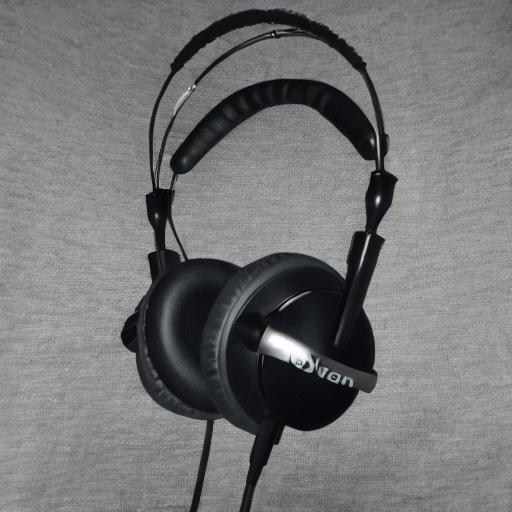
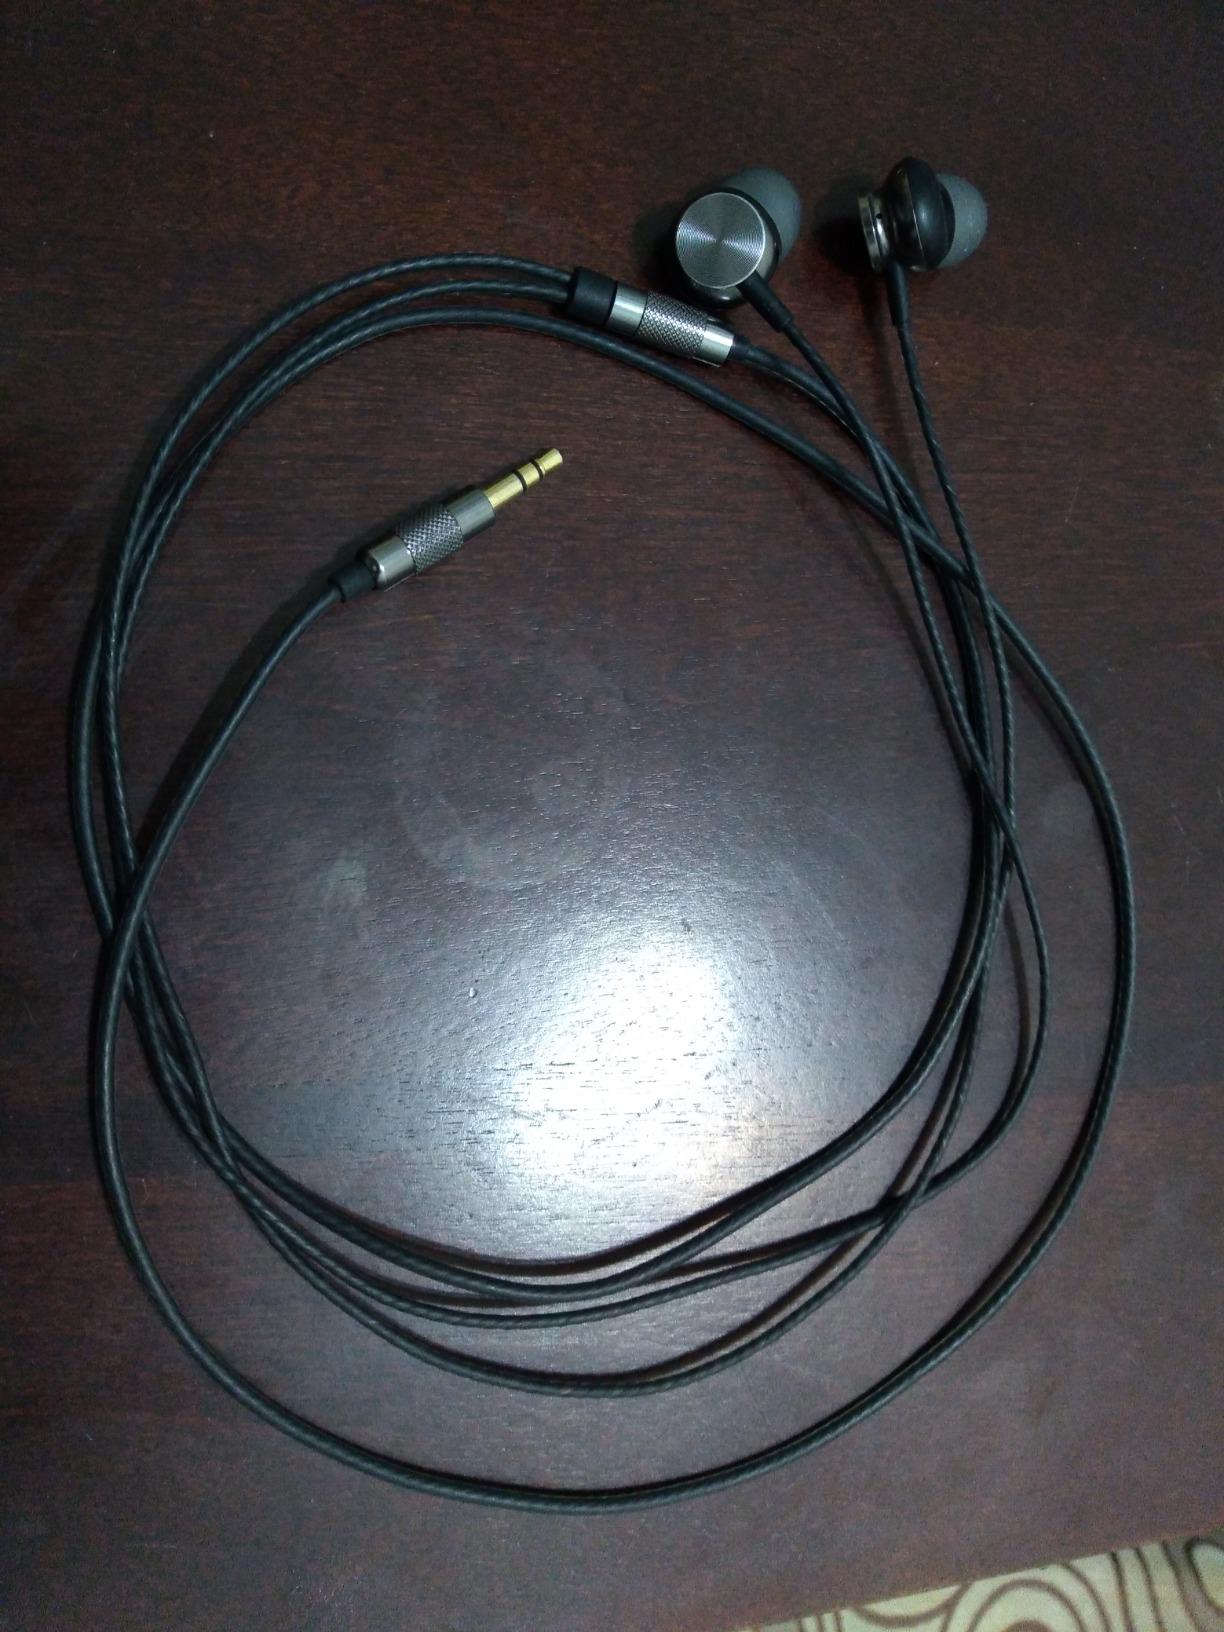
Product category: headphones
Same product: no